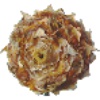
Label: Pineapple Mini 1